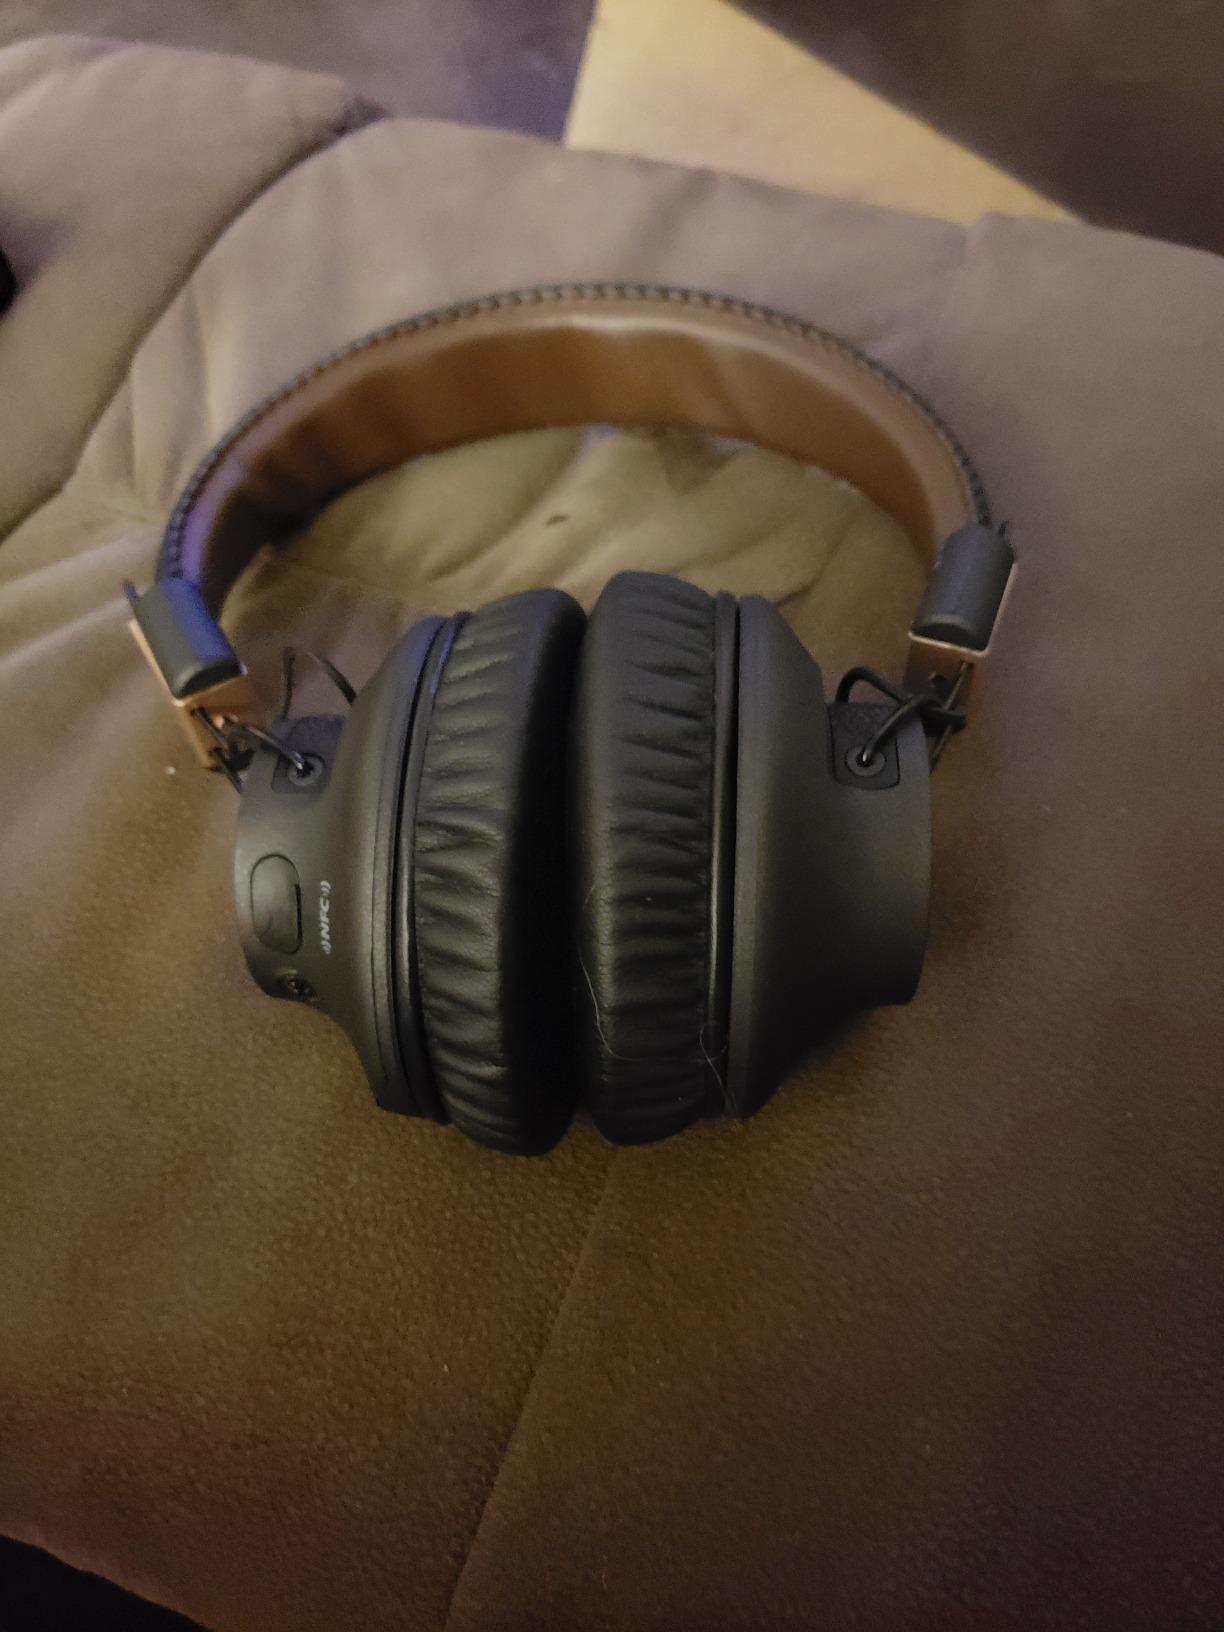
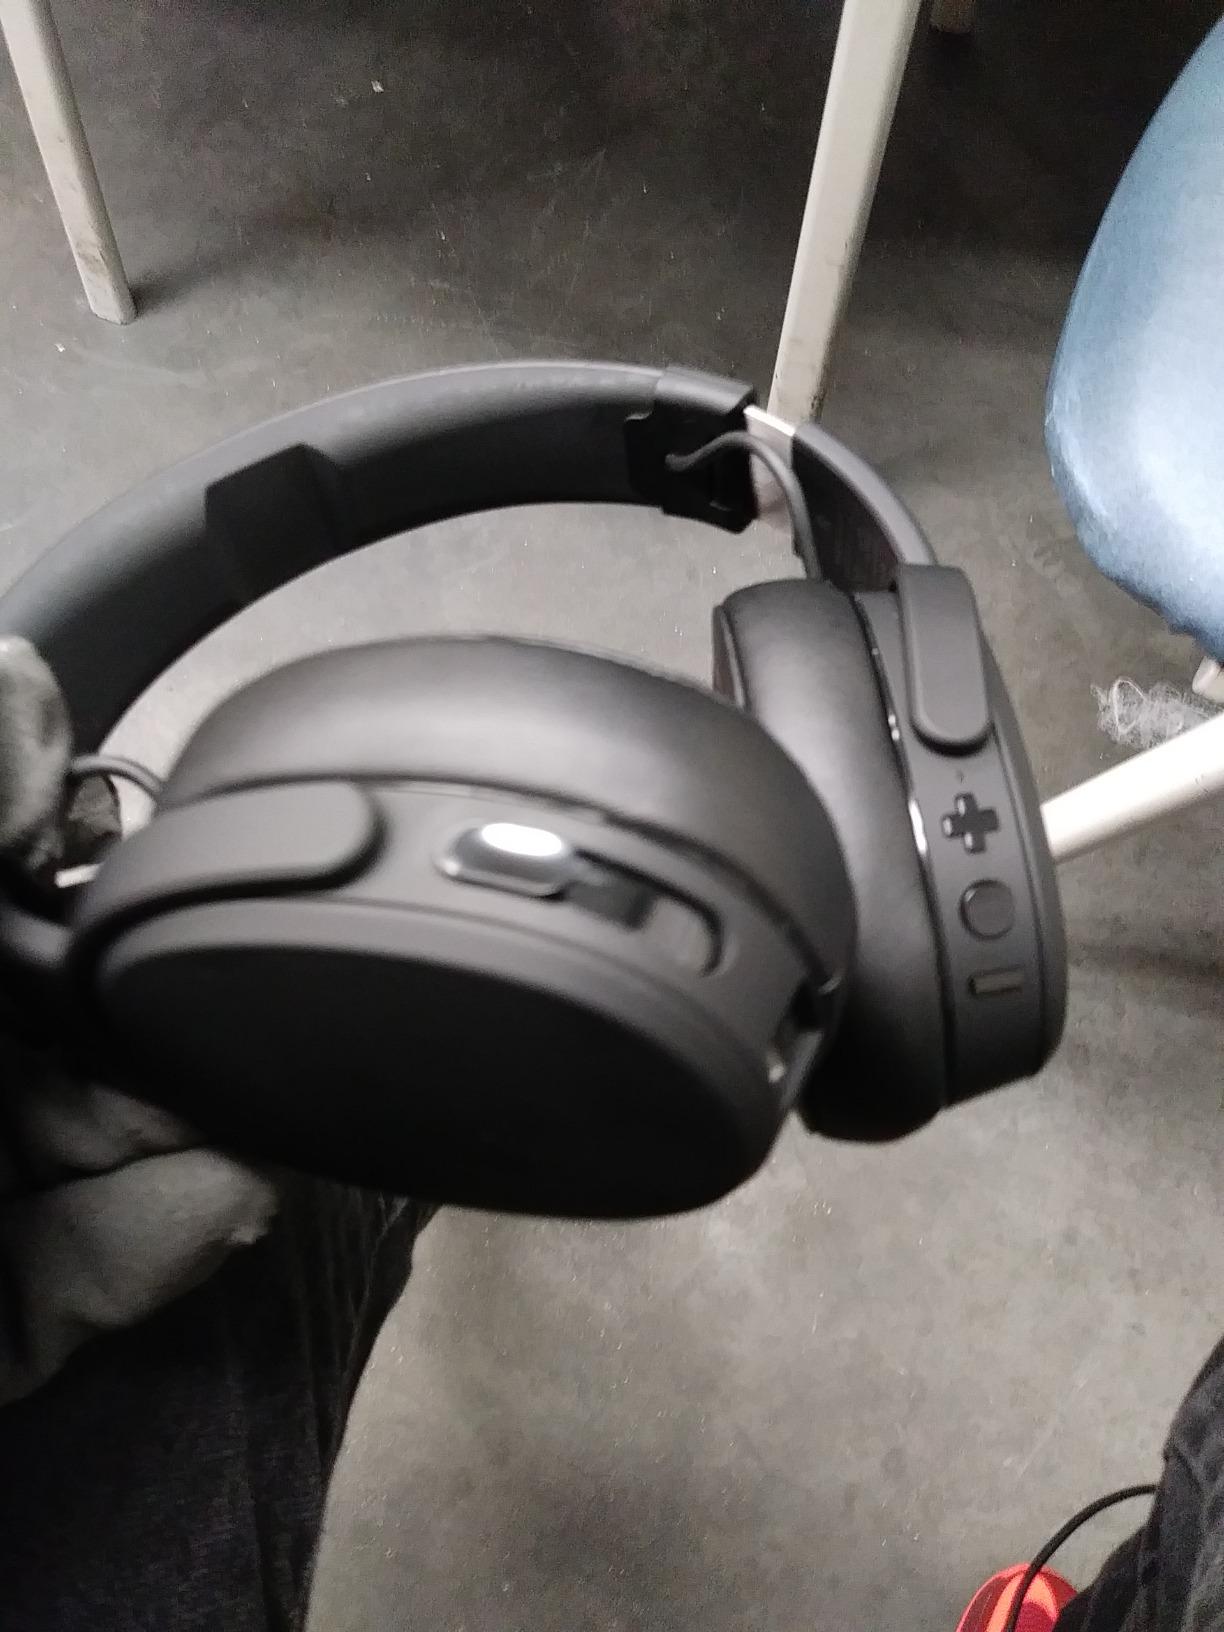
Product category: headphones
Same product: no